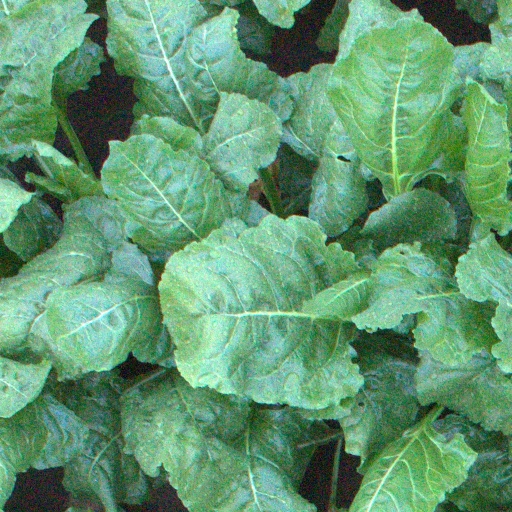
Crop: sugar beet